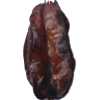
Label: carambola